Hydlide

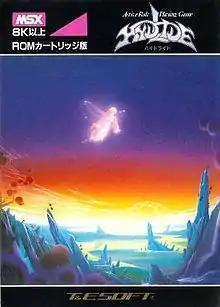
MSX box art

is an action role-playing game developed and published by T&E Soft. It was originally released for the NEC PC-6001 and PC-8801 computers in 1984, in Japan only; ports for the MSX, MSX2, FM-7 and NEC PC-9801 were released the following year. A Nintendo Switch port based on the PC-8801 version was released on December 21, 2023 by D4 Enterprise.